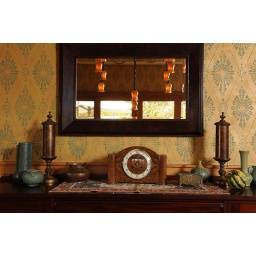
Damask stencil  in dining room. Beautiful wall stencils by Cutting Edge Stencils.